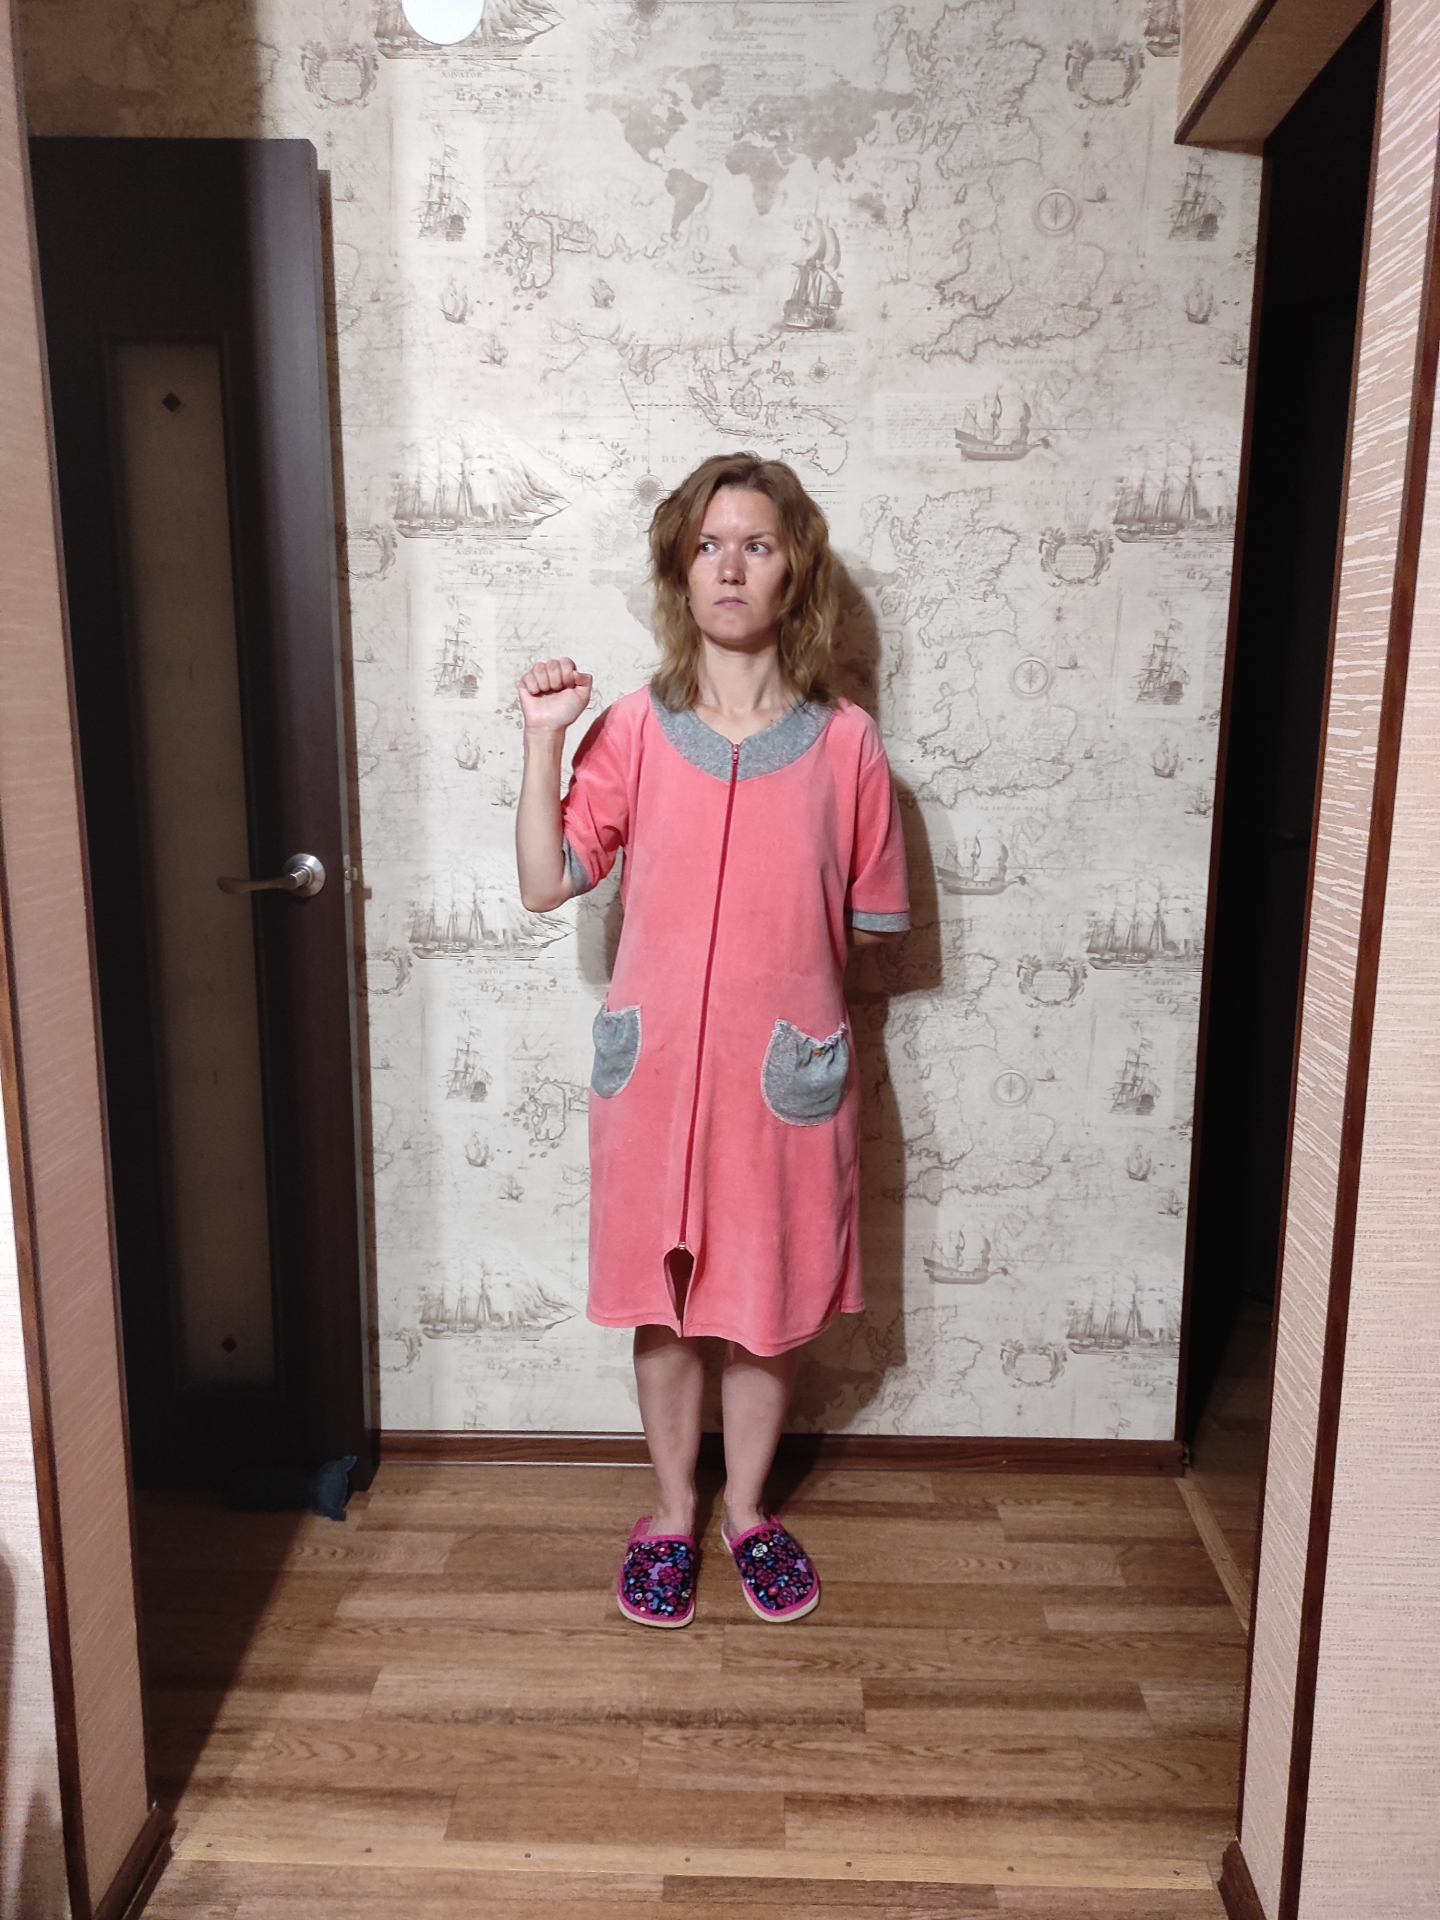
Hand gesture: fist